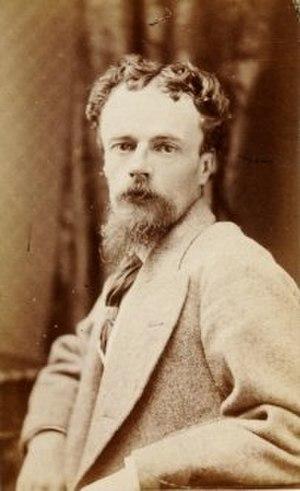
John Atkinson Grimshaw est un peintre britannique de l’époque victorienne, remarquable et imaginatif, surtout connu pour ses paysages bucoliques et urbains.